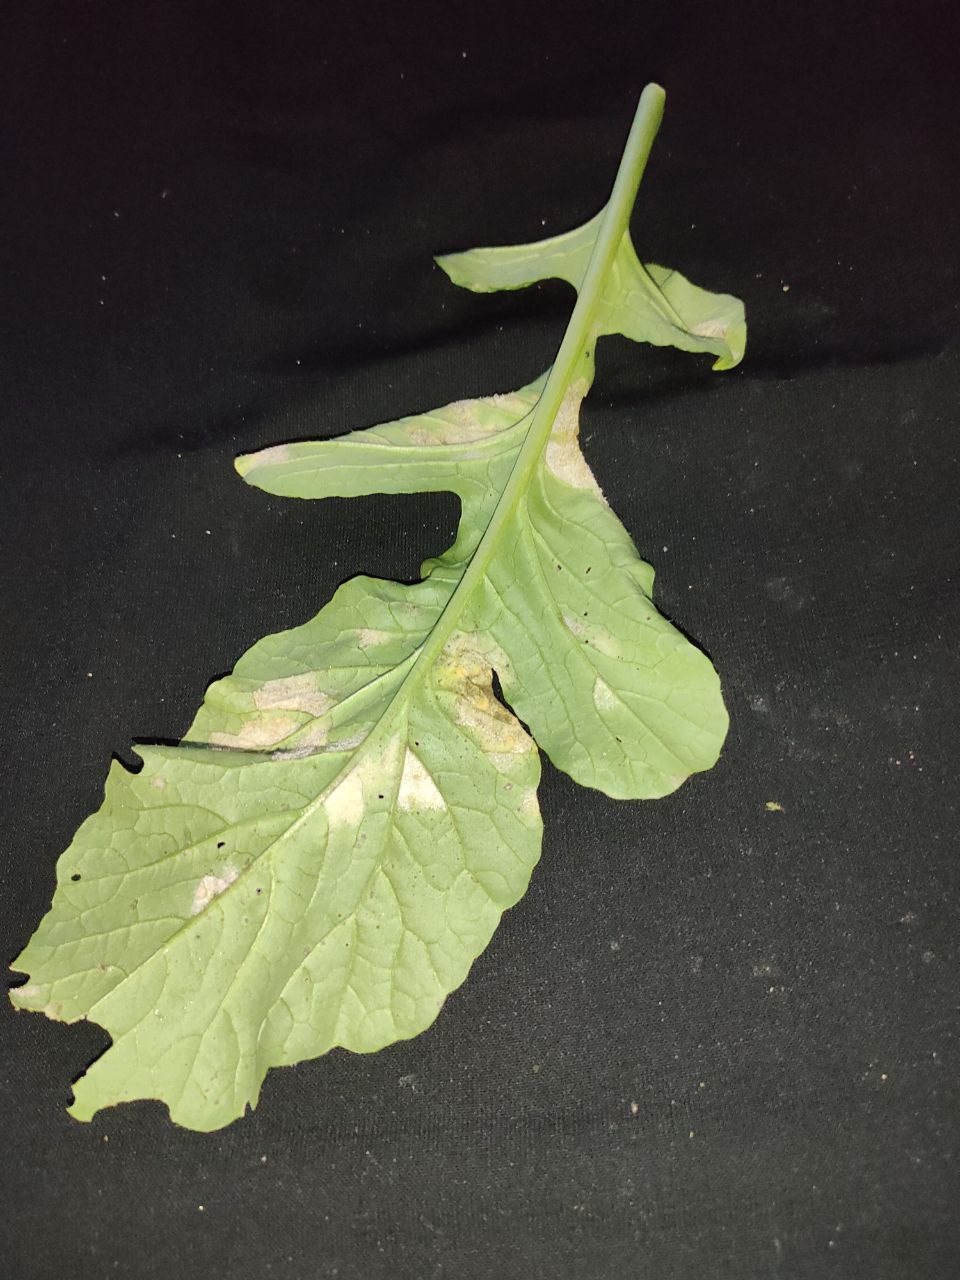
Label: Mosaic virus